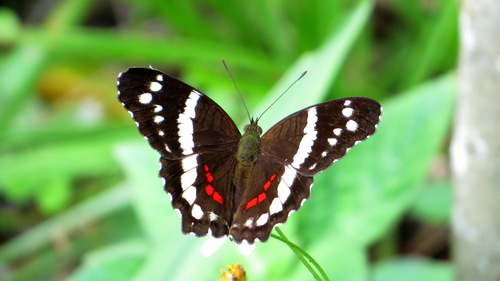
Scientific name: Anartia fatima
Common name: Banded peacock
Family: Nymphalidae
Order: Lepidoptera
Pollinator type: Primary pollinator
Habitat: Open areas and gardens
Geographic range: South America
Conservation status: Least Concern